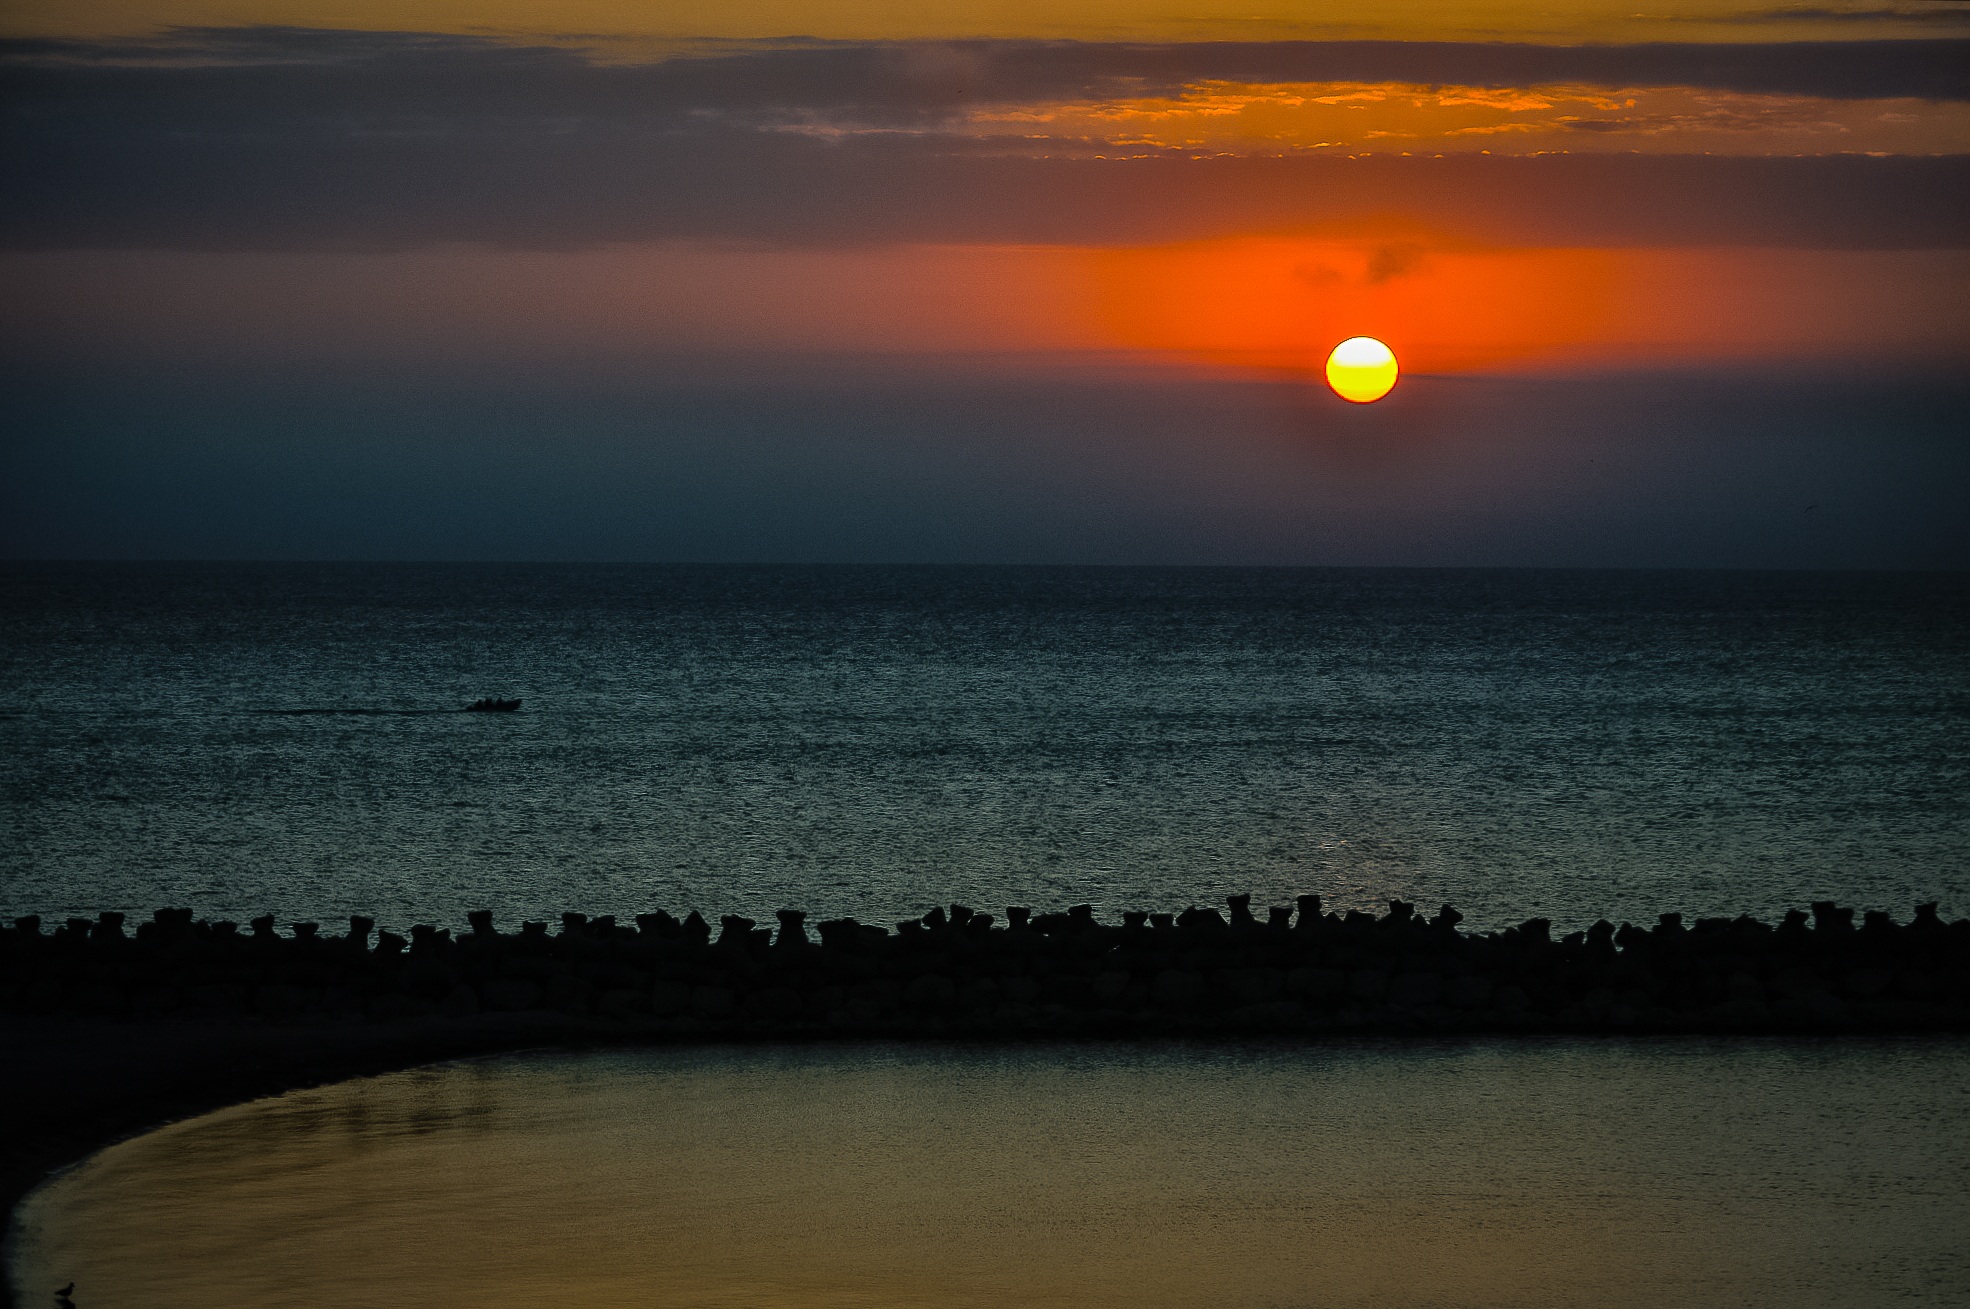
beach, sea, coast, water, nature, ocean, horizon, cloud, sky, sun, sunrise, sunset, sunlight, morning, shore, wave, view, dawn, atmosphere, panorama, summer, dusk, evening, reflection, scenic, natural, cloudscape, beautiful, afterglow, atmospheric phenomenon, wind wave